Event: Nepal Earthquake
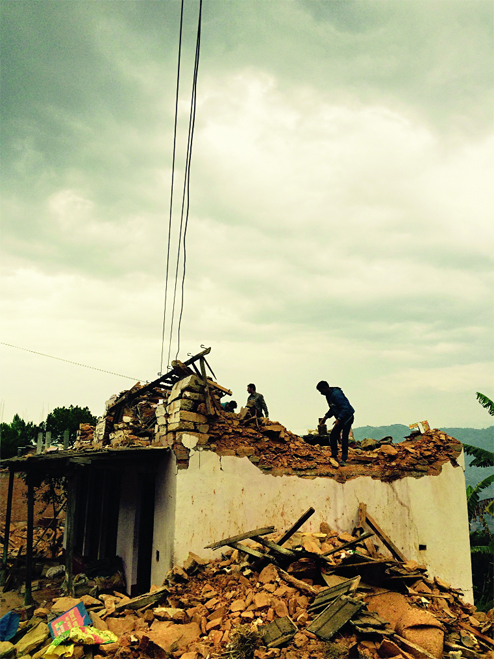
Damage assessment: damage